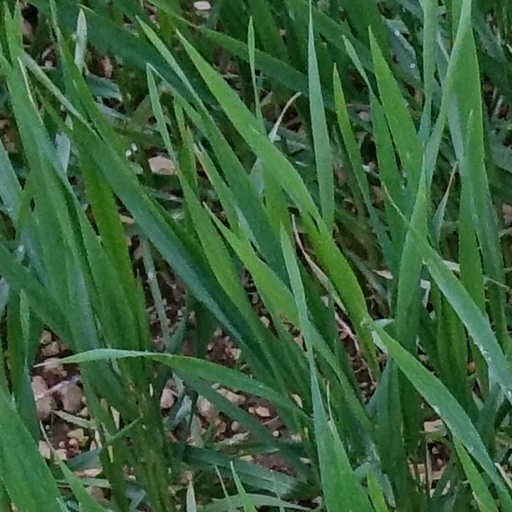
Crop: wheat